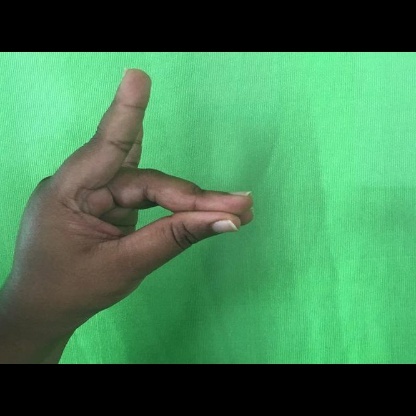
Mudra: Simhamukham